Souther Field

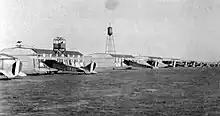
Souther Field – Curtiss JN-4s on the line in front of a row of hangars, 1918

Souther Field is a former military airfield, located Northeast of Americus, Georgia. It was one of thirty-two Air Service training camps established after the United States entry into World War I in April 1917.